Thierry Neuville

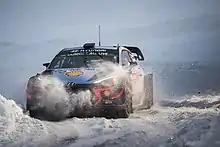
Neuville won the 2018 Rally Sweden.

Heading into the 2017 Rallye Deutschland, Neuville's goal was to retain the championship lead. However, a small impact on the first stage of the second day was enough to damage suspension and transmission of his car which resulted in having to retire from the day. Neuville was third before the accident and in front of Ogier who was fourth after the first day. He aimed to salvage points on the Power stage but could only manage sixth fastest, meaning he would score no points for the first time in 2017. Ogier retook the championship after finishing third and opened a 17-point lead over Neuville. Lightning then struck twice for the Belgian, as a lackluster performance in Spain ended when he clipped a rock on stage 16 and broke the steering, leaving him pointless for the second rally in a row and dropping him to third in the standings behind Ott Tänak.